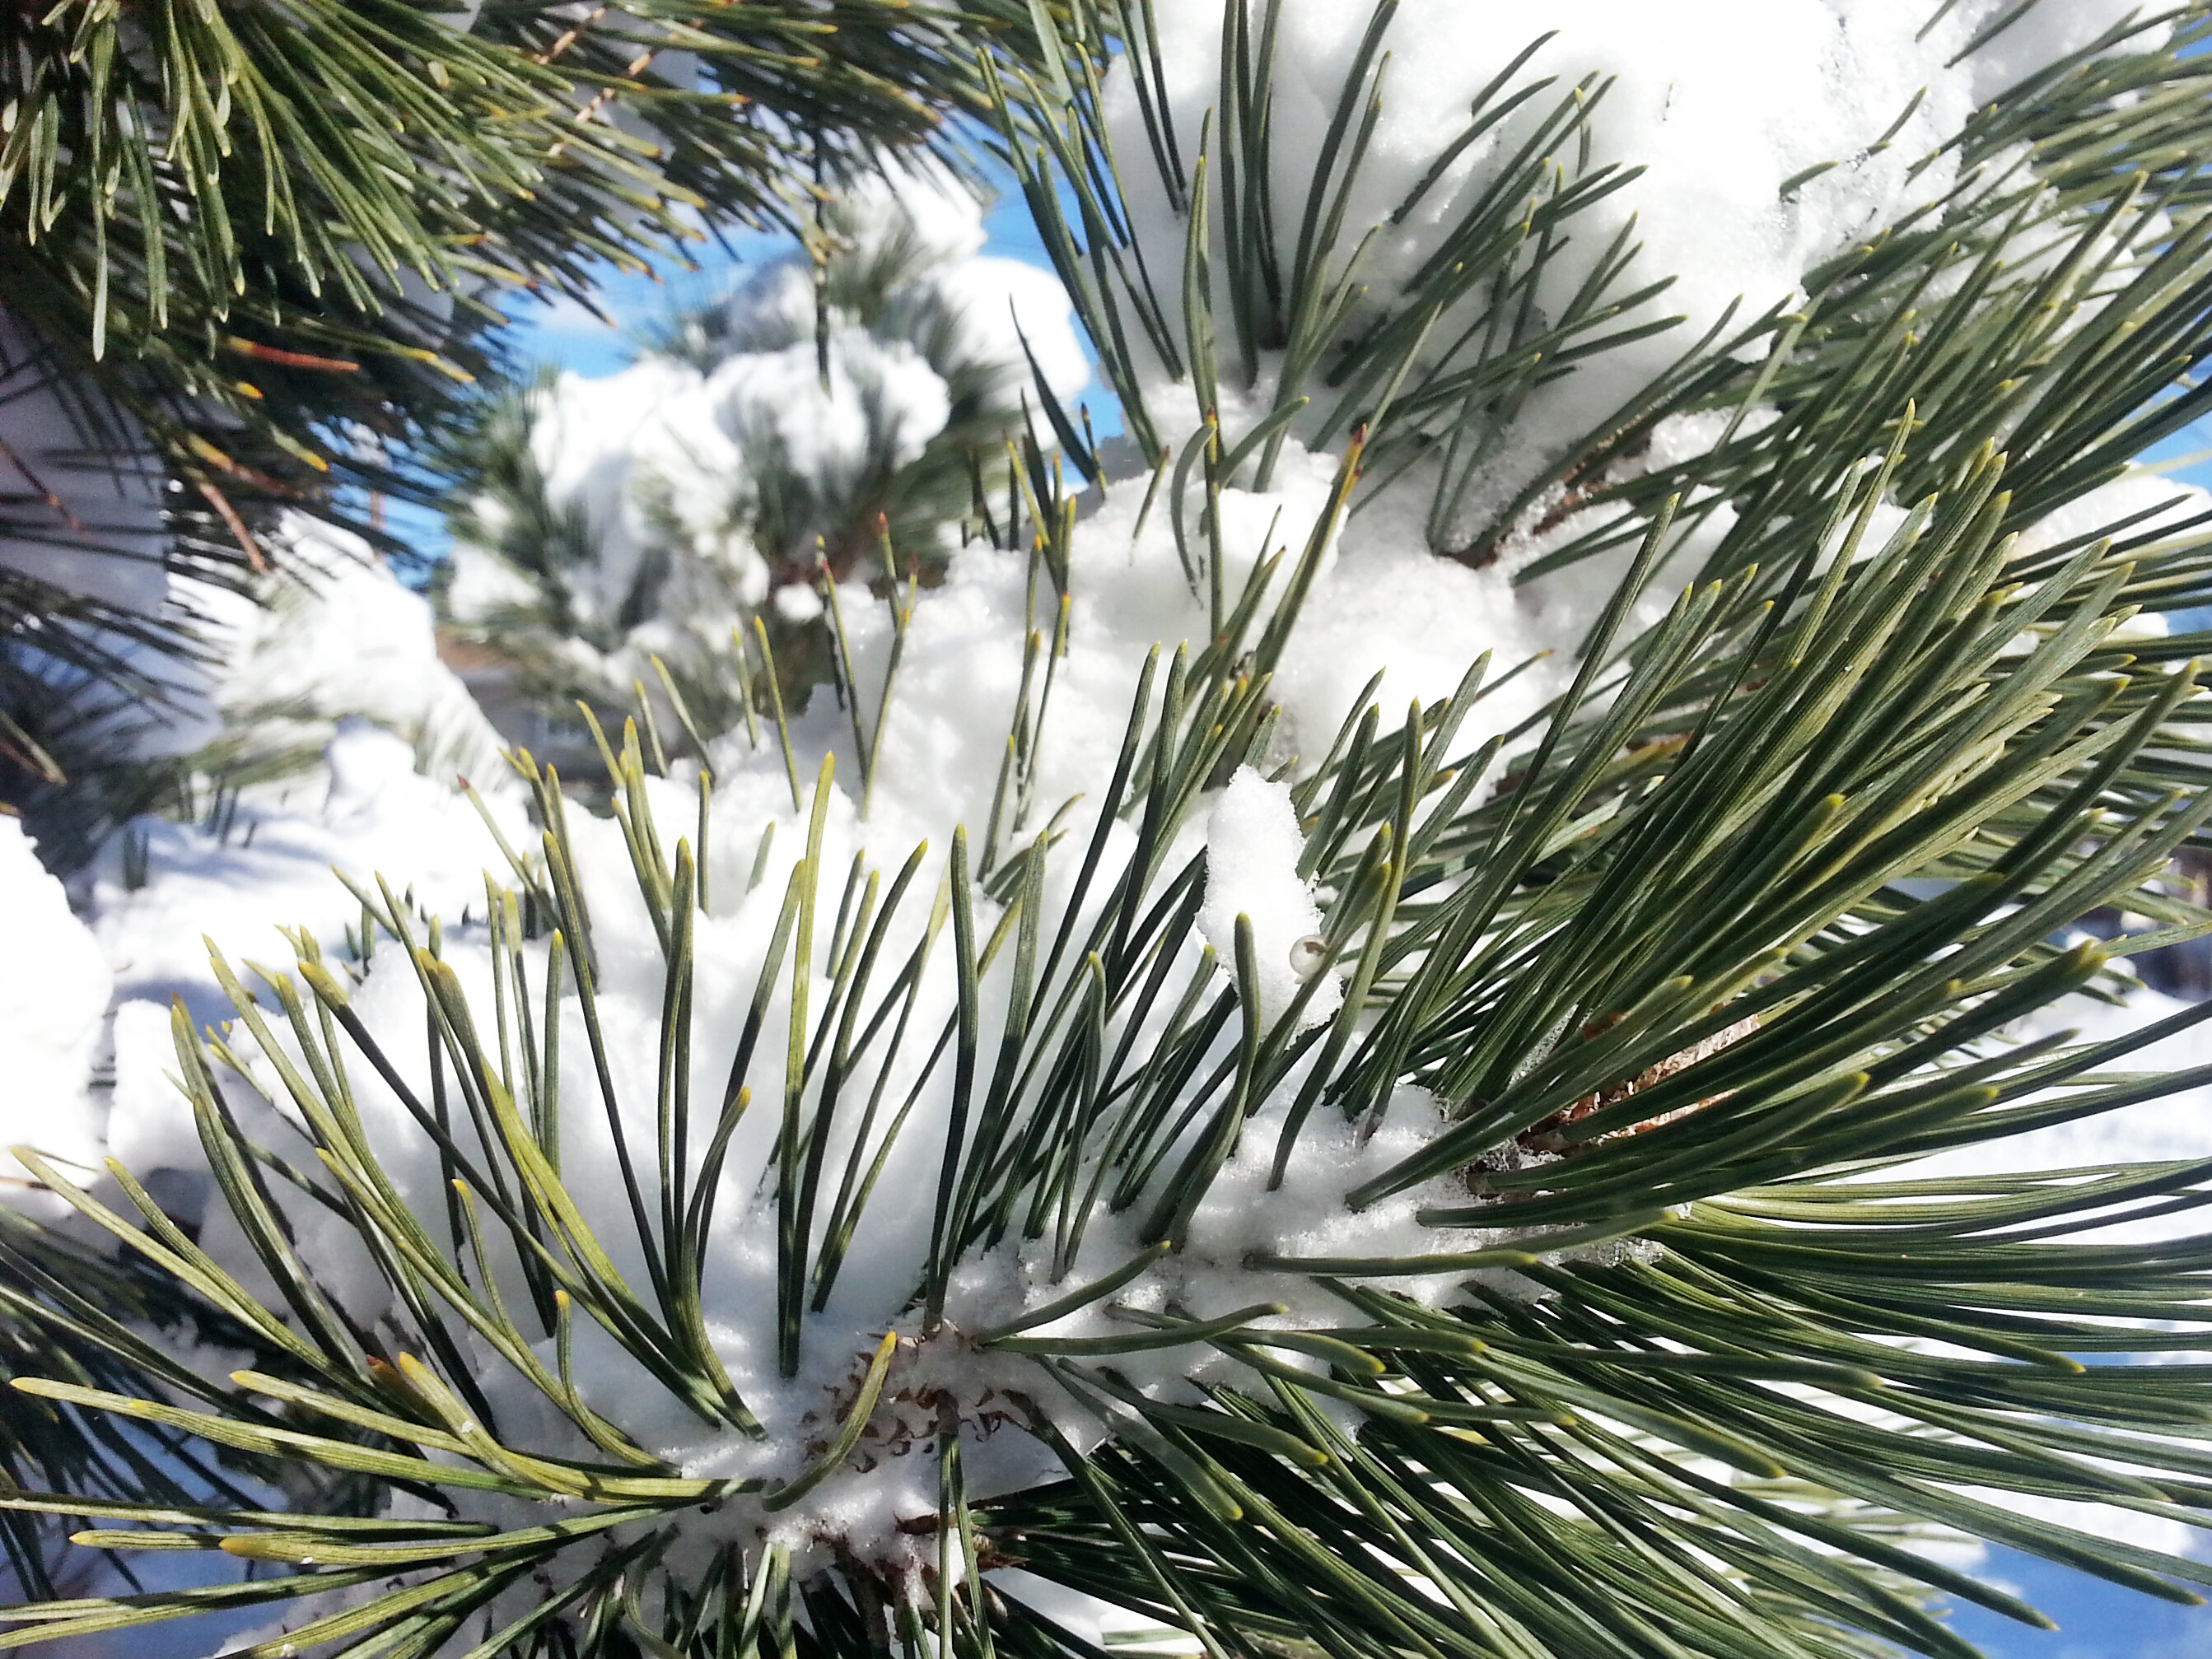
tree, nature, outdoor, branch, snow, plant, flower, frost, pine, ice, evergreen, botany, fir, flora, twig, conifer, christmas decoration, publicdomain, spruce, ecosystem, flowering plant, pine family, woody plant, land plant, arecales, palm family